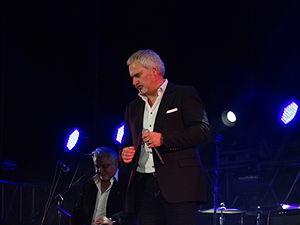
Valery Chotaïevitch Meladze est un chanteur russe d'ascendance géorgienne, né le 23 juin 1965.